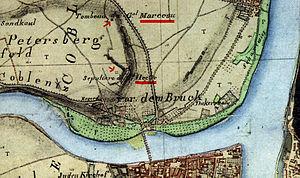
Premier enregistrement cartographique des lieux de sépulture des généraux de la Révolution française Marceau et Hoche, Coblence, Rhénanie-Palatinat (Allemagne).